Iron Man (comic book)

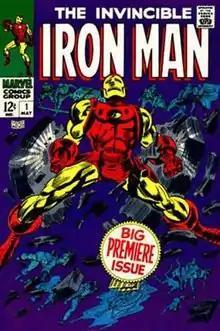
"Iron Man" #1 (May 1968) Cover art by Gene Colan and Mike Esposito

Iron Man is a comic book series featuring the character Iron Man and published by Marvel Comics. It debuted in 1968.